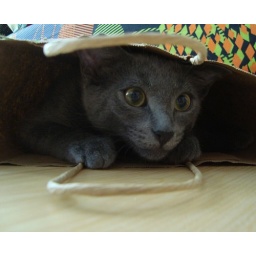
Wyatt playing in a paper bag